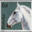
Label: horse